Sophie Sager

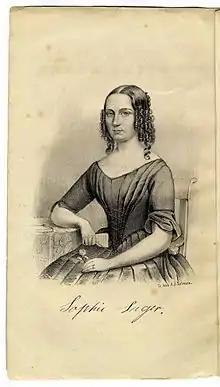
Sophie Sager.

Sophie (or Sofie) Sager, (Växjö, Sweden, 1825 – New York City, United States, 1902), was a Swedish writer and feminist. She was one of the first feminist activists and speakers for the modern women's movement in Sweden. She is also known for her part in the famous Sager Case (1848), where she sued a man for attempted rape and won the case, which was one of the most famous Swedish criminal cases of her time.